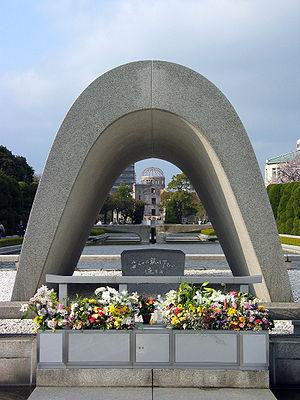
Le débat sur les bombardements d'Hiroshima et de Nagasaki porte sur les justifications militaires et pragmatiques ainsi que les controverses morales et juridiques entourant la décision par les États-Unis d'utiliser l'arme nucléaire sur Hiroshima puis sur Nagasaki les 6 et 9 août 1945, à la fin de la Seconde Guerre mondiale.